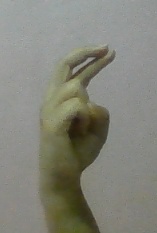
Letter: zay